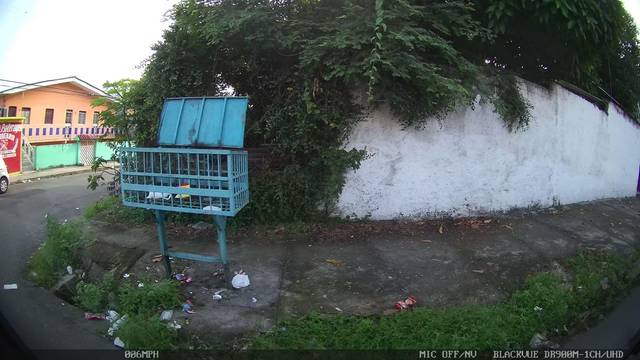
Region: Brazil
Coordinates: -3.107, -59.992